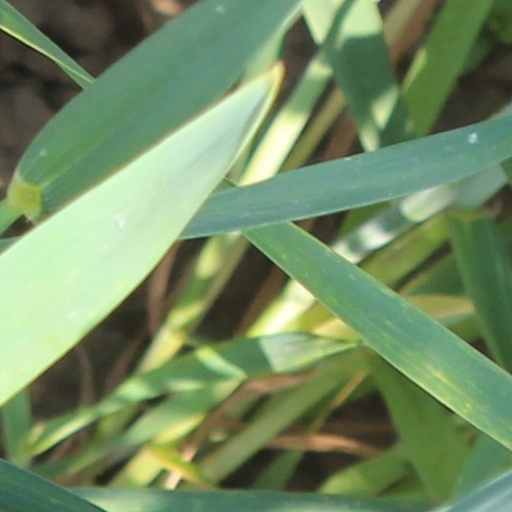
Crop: wheat